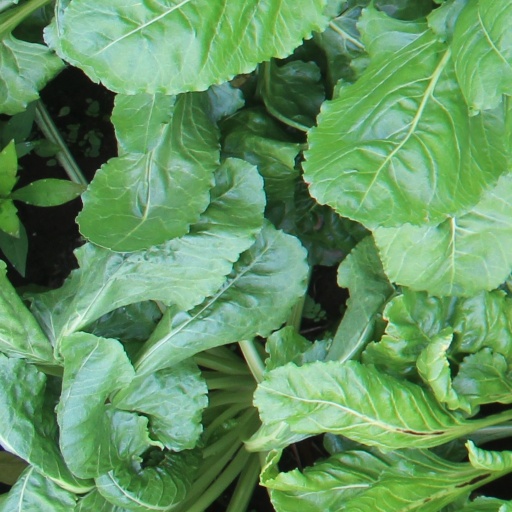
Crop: sugar beet